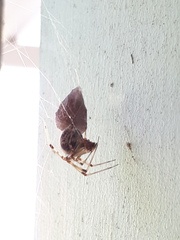
Species: Parasteatoda_tepidariorum